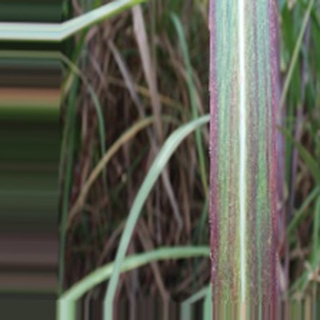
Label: sugarcane_bacterial_blight